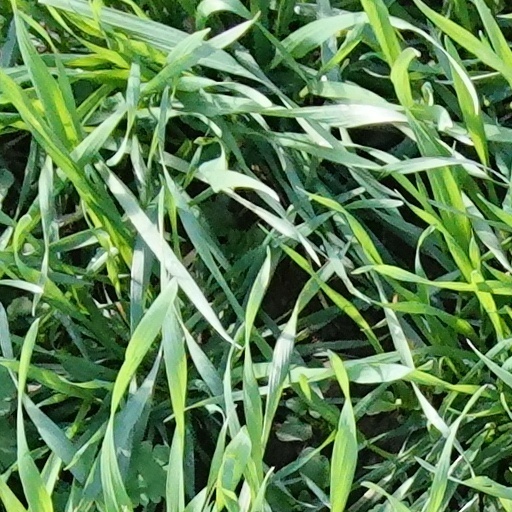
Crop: wheat